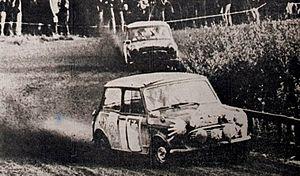
Le Championnat d'Europe des rallyes est organisé par la Fédération internationale de l'automobile.
Timo Mäkinen, né le 18 mars 1938 à Helsinki en Finlande et mort le 4 mai 2017, est un des plus grands pilotes de rallye du milieu des années 1960 à celui des années 1970.